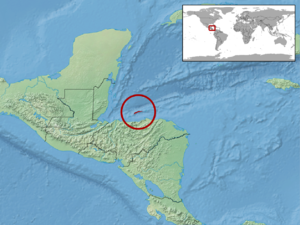
Ctenosaura oedirhina est une espèce de sauriens de la famille des Iguanidae.